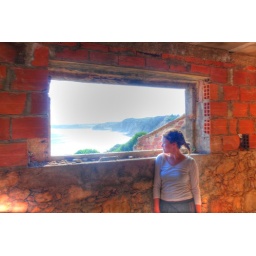
A bunker window over a beach